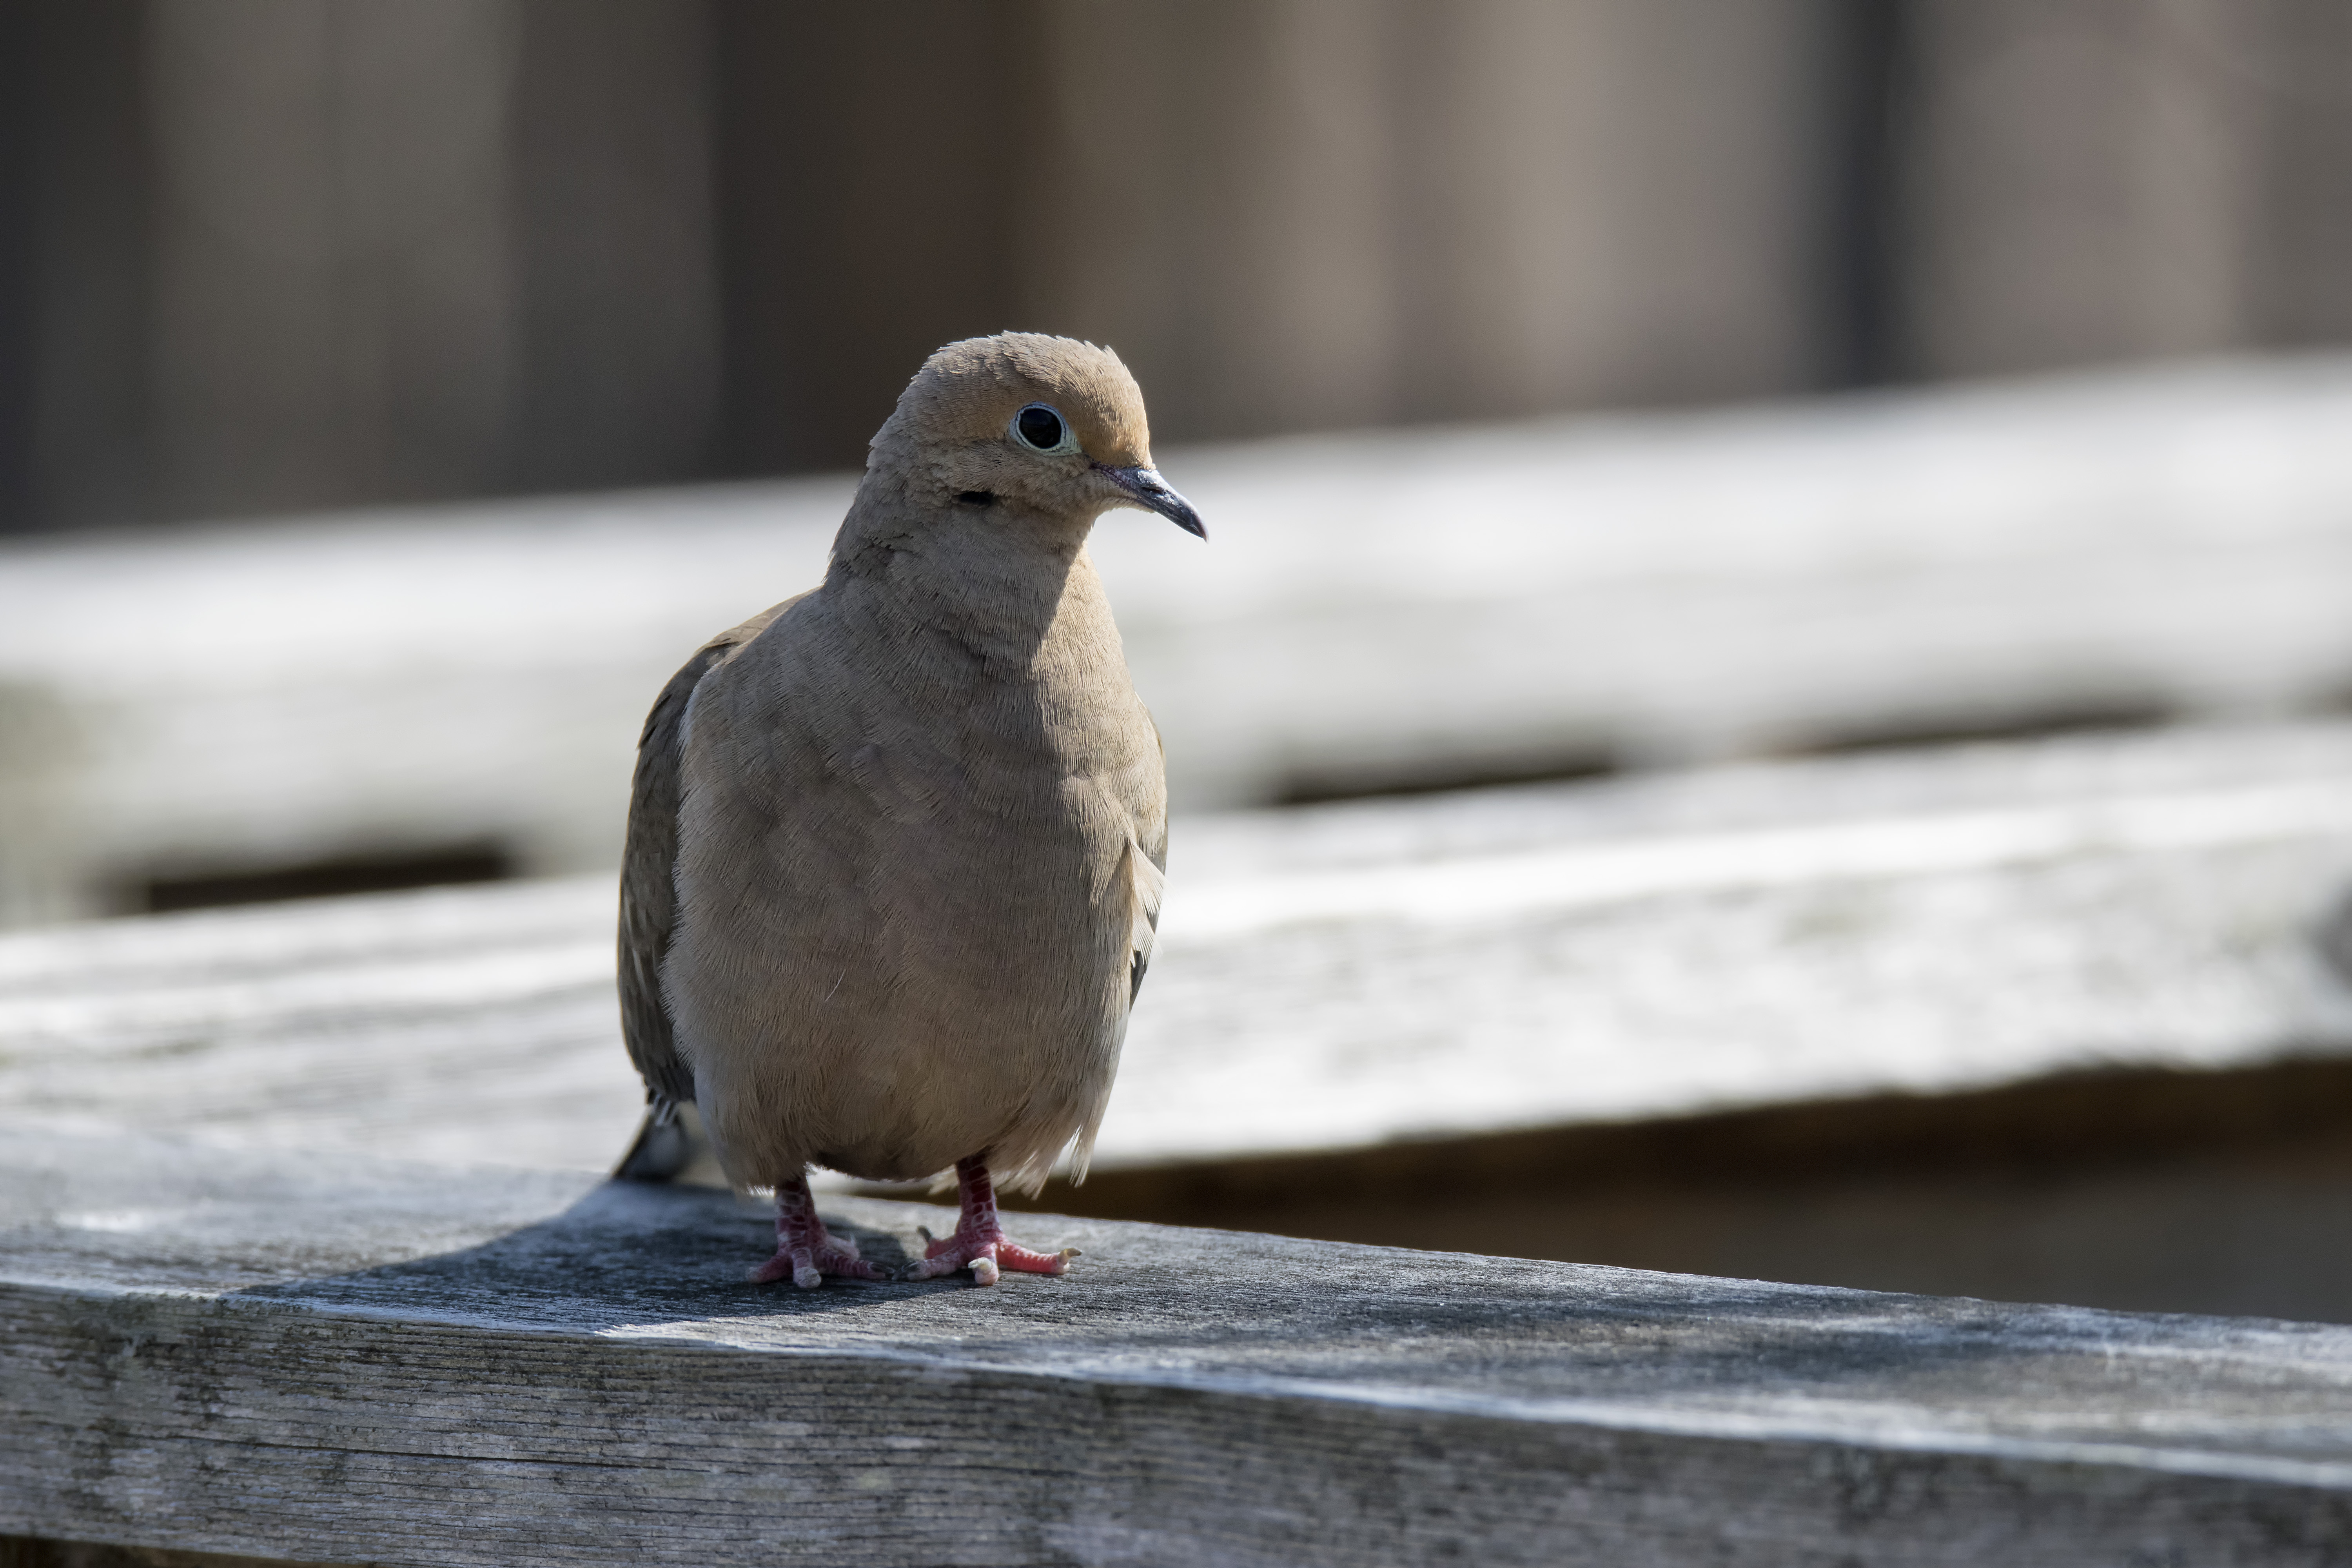
nature, snow, winter, bird, wildlife, beak, fauna, close up, canada, dove, vertebrate, quebec, tourterelle, sherbrooke, oiseau, triste, mourning, perching bird, pigeons and doves